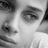
Emotion: sad